Shah Alam

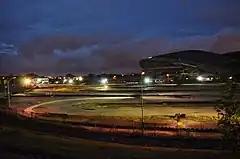
Shah Alam go-kart circuit

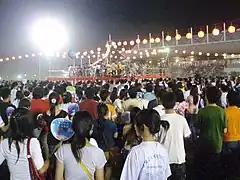
Bon Odori 2009

Shah Alam has a fully equipped sports complex known as Kompleks Sukan Shah Alam or "Shah Alam Sports Complex".